Lao-Korean College

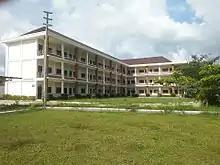
Building of LKC

Before its foundation, the college applied to the Ministry of Education in 2005, which was approved in 2006. 2006 would see the opening of the English department, as well as the inuaguration of its first president Junghwan Lee. In 2009, 30 students became the first to graduate from the college. The Department of IT and Korean language was opened in 2010, while the Department of Accounting and Beauty opened in 2014.